Charles Villiers Stanford

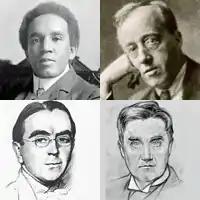
Stanford's pupils included (clockwise from top left) Coleridge-Taylor, Holst, Vaughan Williams and Ireland.

Stanford was never an easy-going teacher. He insisted on one-to-one tutorials, and worked his pupils hard. One of them, Herbert Howells, recalled, "Corner any Stanford pupil you like, and ask him to confess the sins he most hated being discovered in by his master. He will tell you 'slovenliness' and 'vulgarity.' When these went into the teacher's room they came out, badly damaged. Against compromise with dubious material or workmanship Stanford stubbornly set his face." Another pupil, Edgar Bainton, recalled: